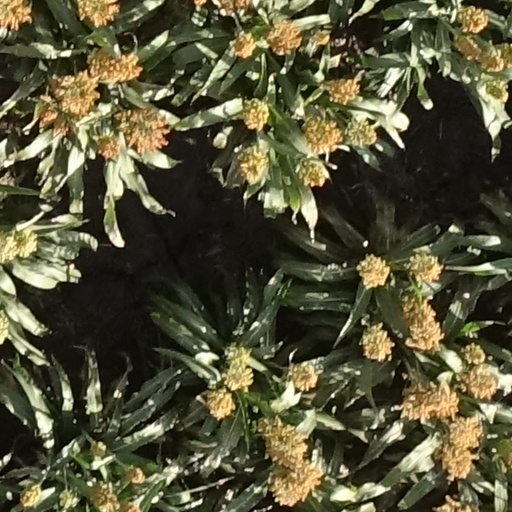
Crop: sorghum